Duchess Cecilie of Mecklenburg-Schwerin

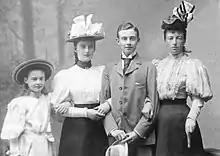
Cecilie, Alexandrine and Friedrich Franz of Mecklenburg-Schwerin with their mother Grand Duchess Anastasia.

Born on 20 September 1886 in Schwerin, Cecilie was the youngest daughter of Frederick Francis III, Grand Duke of Mecklenburg-Schwerin and Grand Duchess Anastasia Mikhailovna of Russia. She spent most of her childhood in Schwerin, at the royal residences of Ludwigslust Palace and the Gelbensande hunting lodge, only a few kilometres from the Baltic Sea coast. Her father suffered badly from asthma and the wet damp cold climate of Mecklenburg was not good for his health. As a result, Cecilie spent a large amount of time with her family in Cannes in the south of France, favoured at the time by European royalty, including some whom Cecilie met such as Empress Eugénie and her future husband's great-uncle, Edward VII.